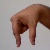
The image shows a hand gesture representing the letter 'Q' in Indian Sign Language.